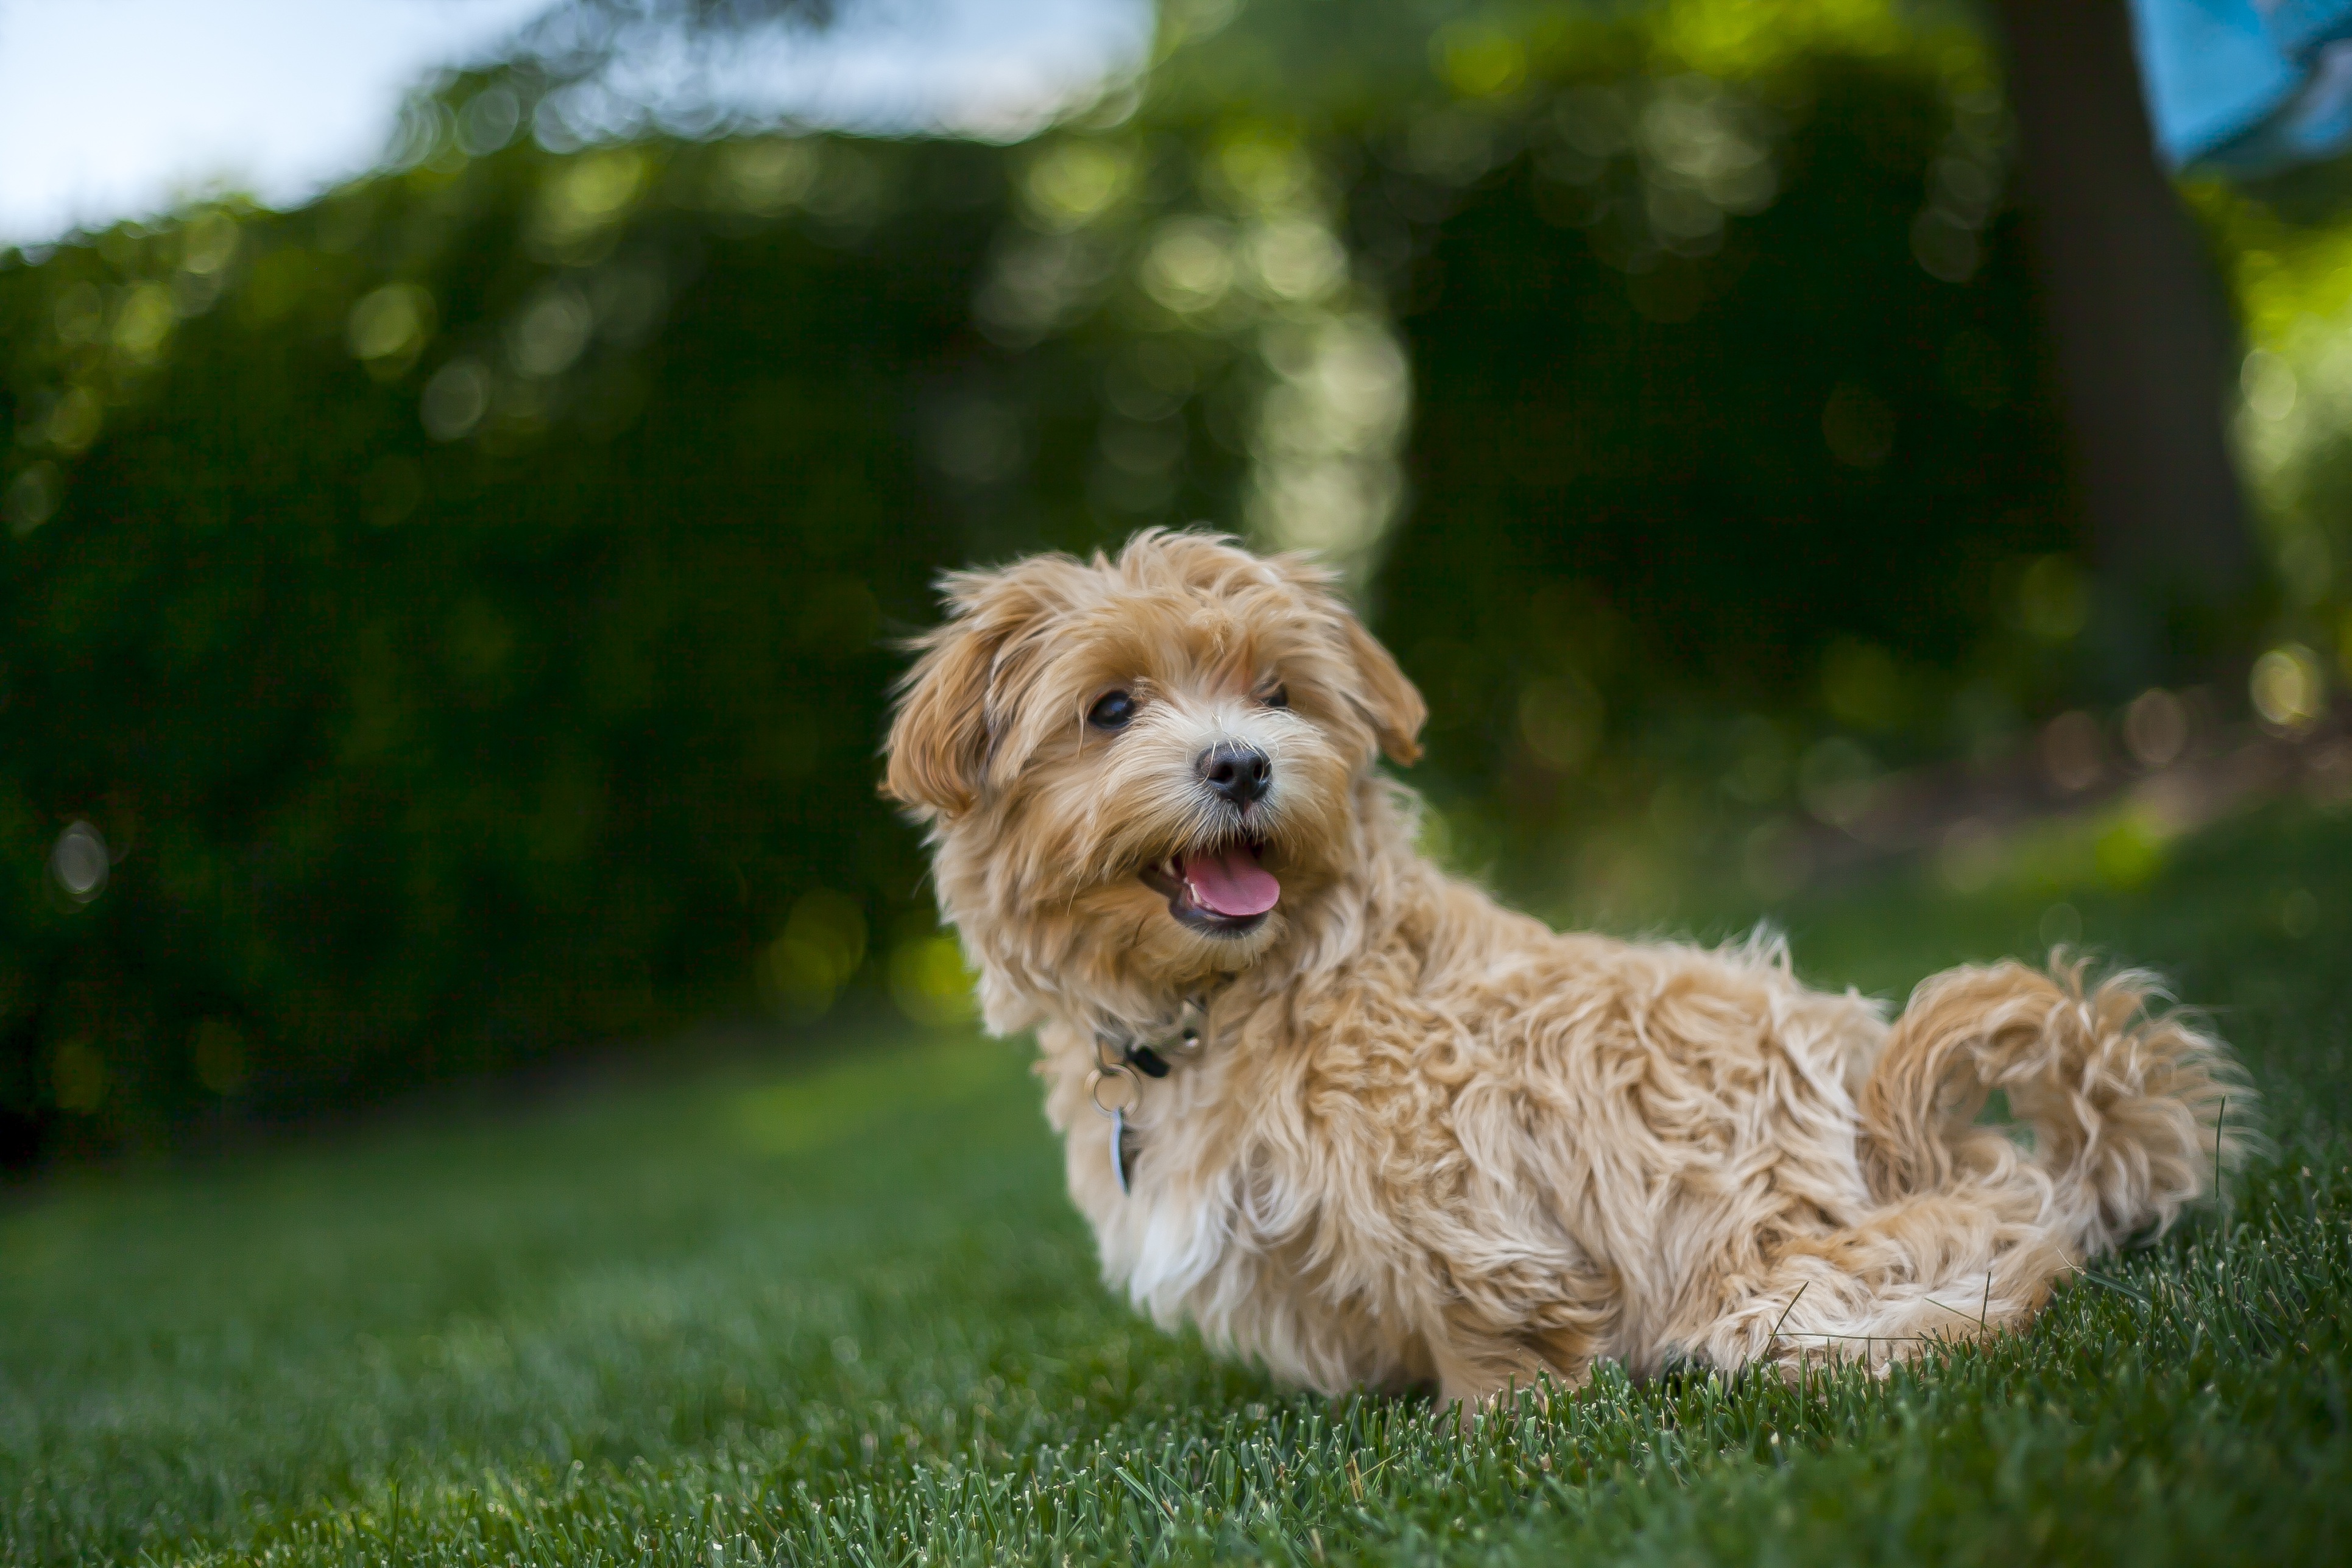
nature, grass, outdoor, sun, play, puppy, dog, animal, cute, canine, summer, vacation, love, pet, young, relax, mammal, leisure, healthy, heat, smiling, friend, playful, activity, cheerful, fun, happy, happiness, hot, little, vertebrate, joy, tongue, out, porsche, adorable, enjoyment, active, dog breed, lhasa apso, terrier, breed, funny dog, happy dog, summer vacation, summer fun, dog playing, dogs playing, cockapoo, irish soft coated wheaten terrier, cairn terrier, summer heat, maltipoo, havanese, dog like mammal, schnoodle, dandie dinmont terrier, glen of imaal terrier, dog crossbreeds, morkie, norfolk terrier, poodle crossbreed